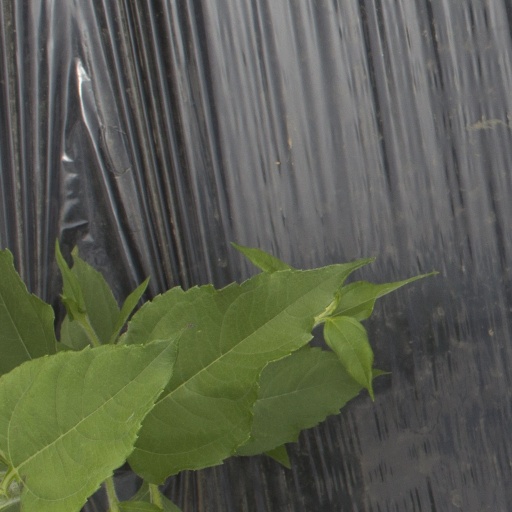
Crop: Jerusalem artichoke